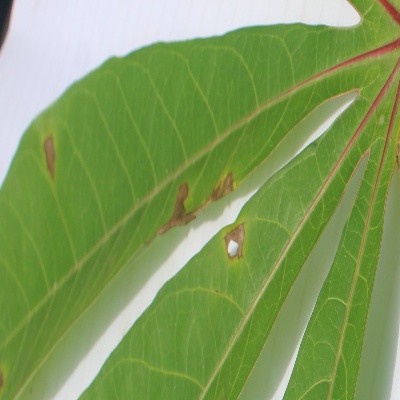
Crop: Cassava
Condition: brown spot